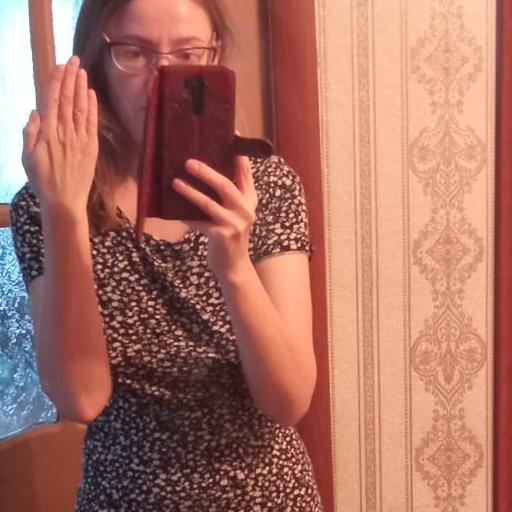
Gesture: no_gesture